Bentley Historical Library

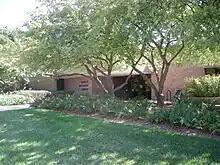
Bentley Historical Library

The Bentley Historical Library is the campus archive for the University of Michigan and is located on the University of Michigan's North Campus in Ann Arbor. It was established in 1935 by the regents of the University of Michigan. Its mission is to serve as the official archives of the university and to document the history of the state of Michigan, as well as the activities of its people, organizations and voluntary associations.